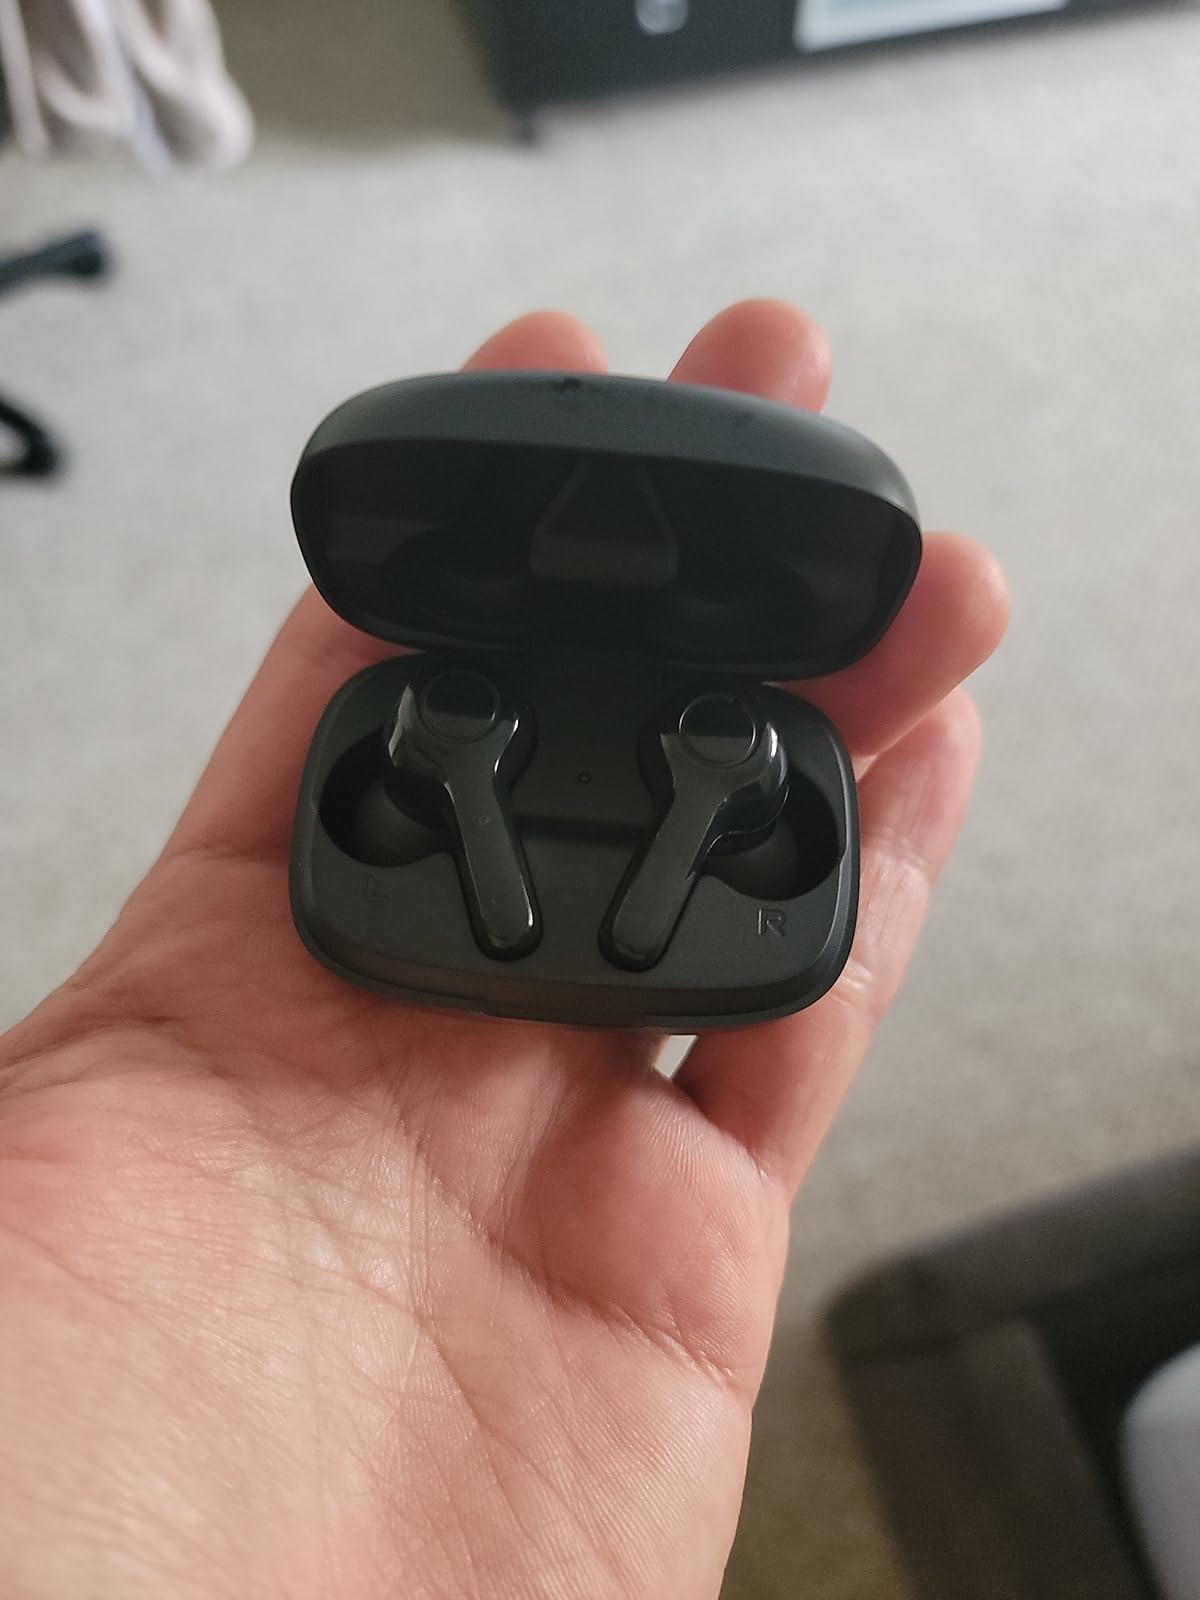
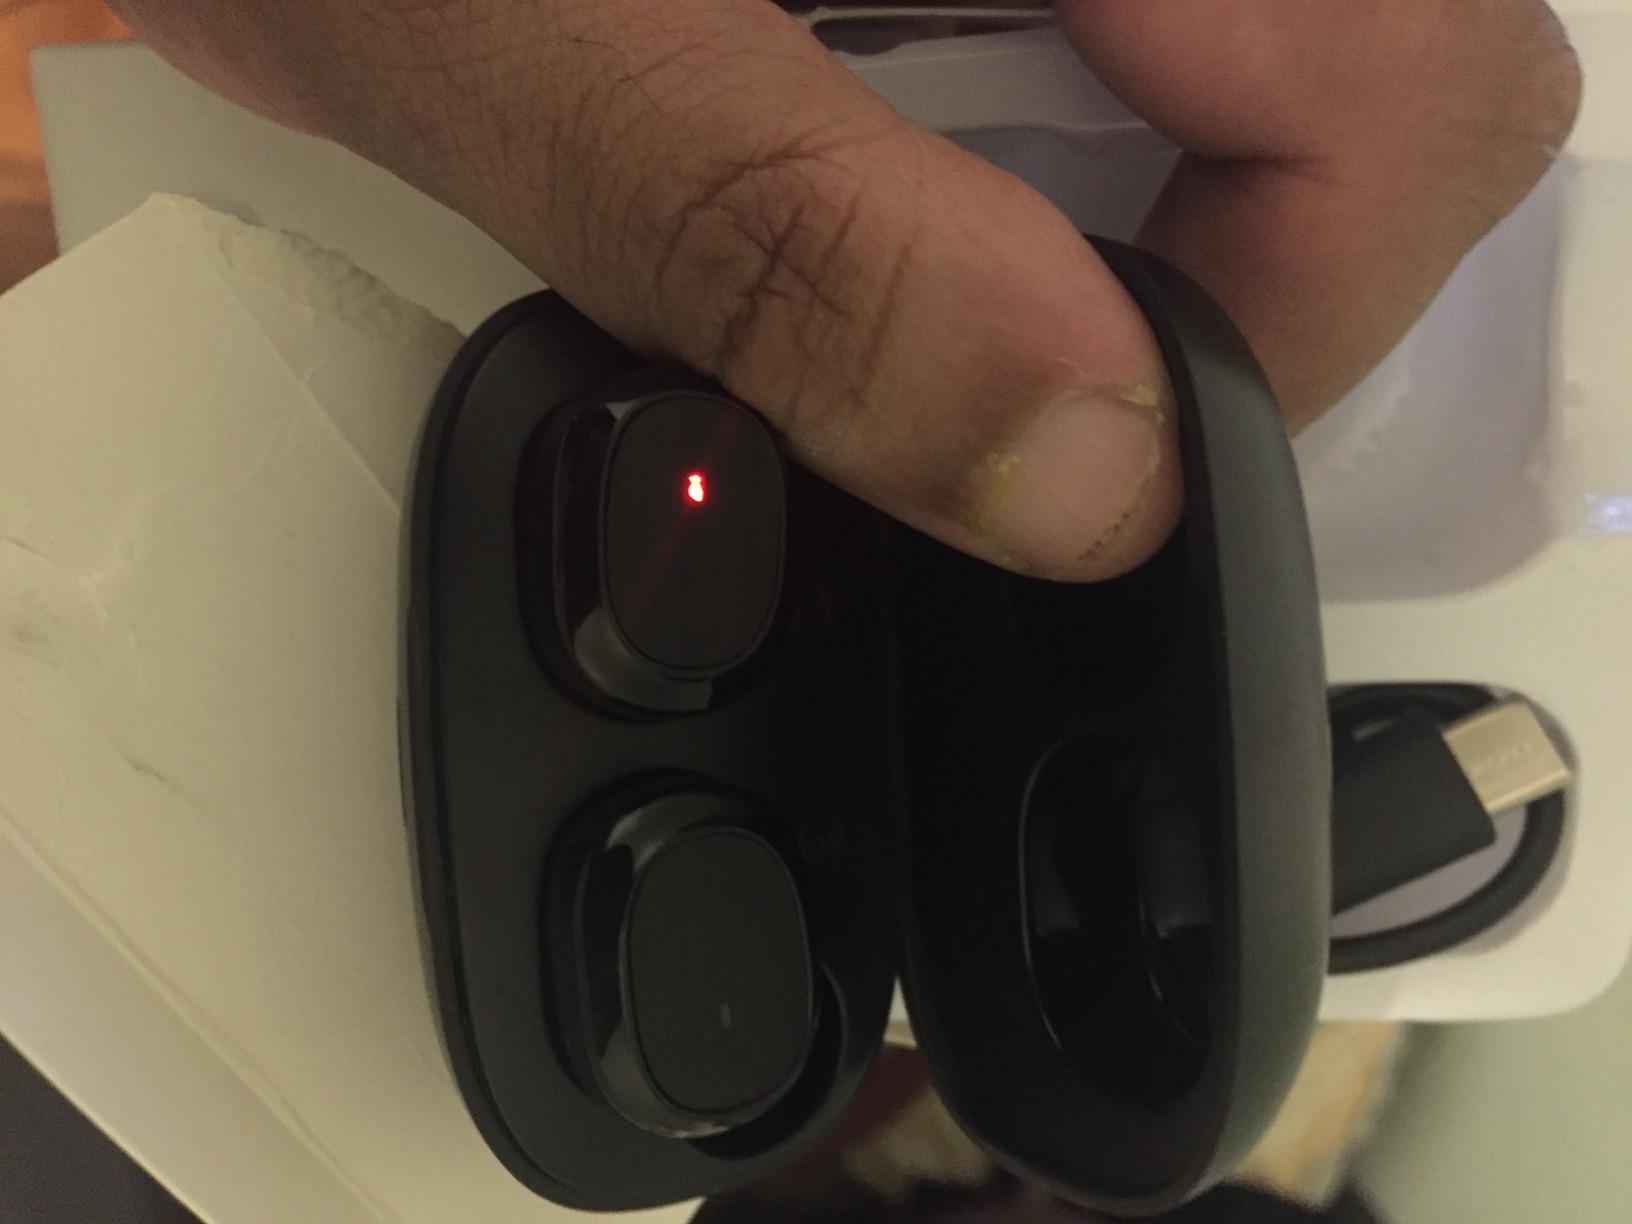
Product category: earbuds
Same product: no